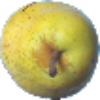
Label: pear_monster